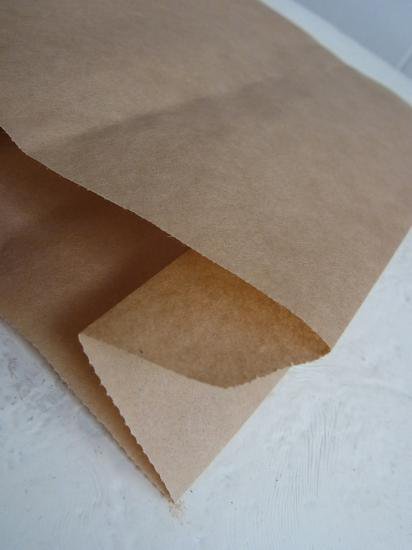
Waste category: paper